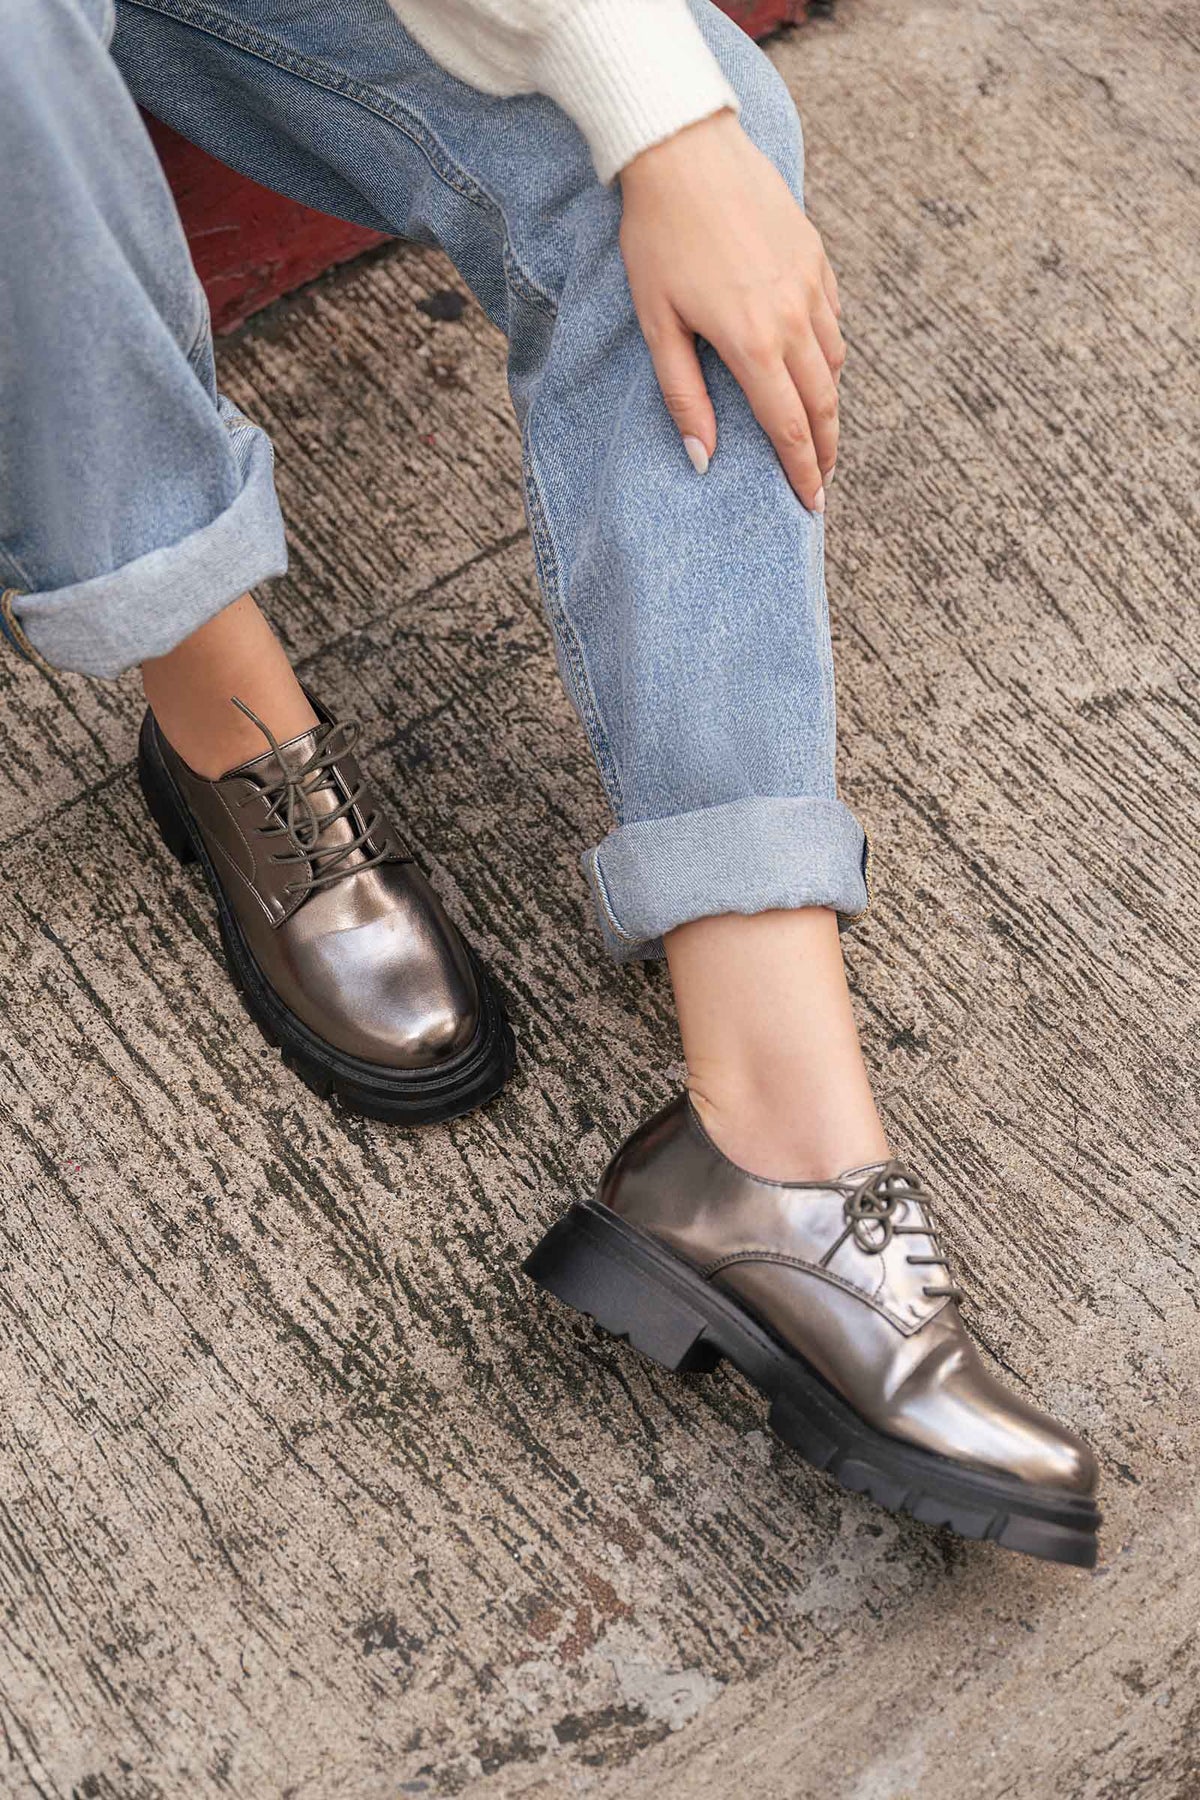
silver metallic platform oxford